Zygmunt Latoszewski

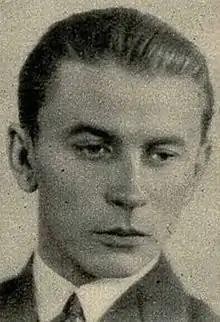

Zygmunt Latoszewski (1902 in Poznań – 1995 in Warsaw) was a Polish conductor, theater director, and music teacher. He was a conductor and director of many of Polish operas and philharmonics.